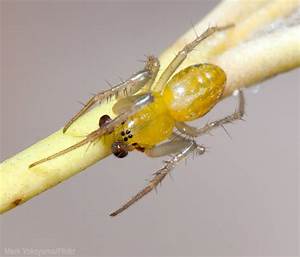
Label: ragno